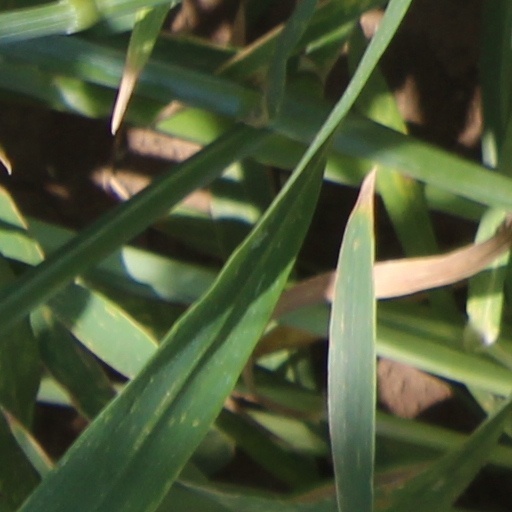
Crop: wheat